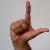
The image shows a hand gesture representing the letter 'L' in Indian Sign Language.